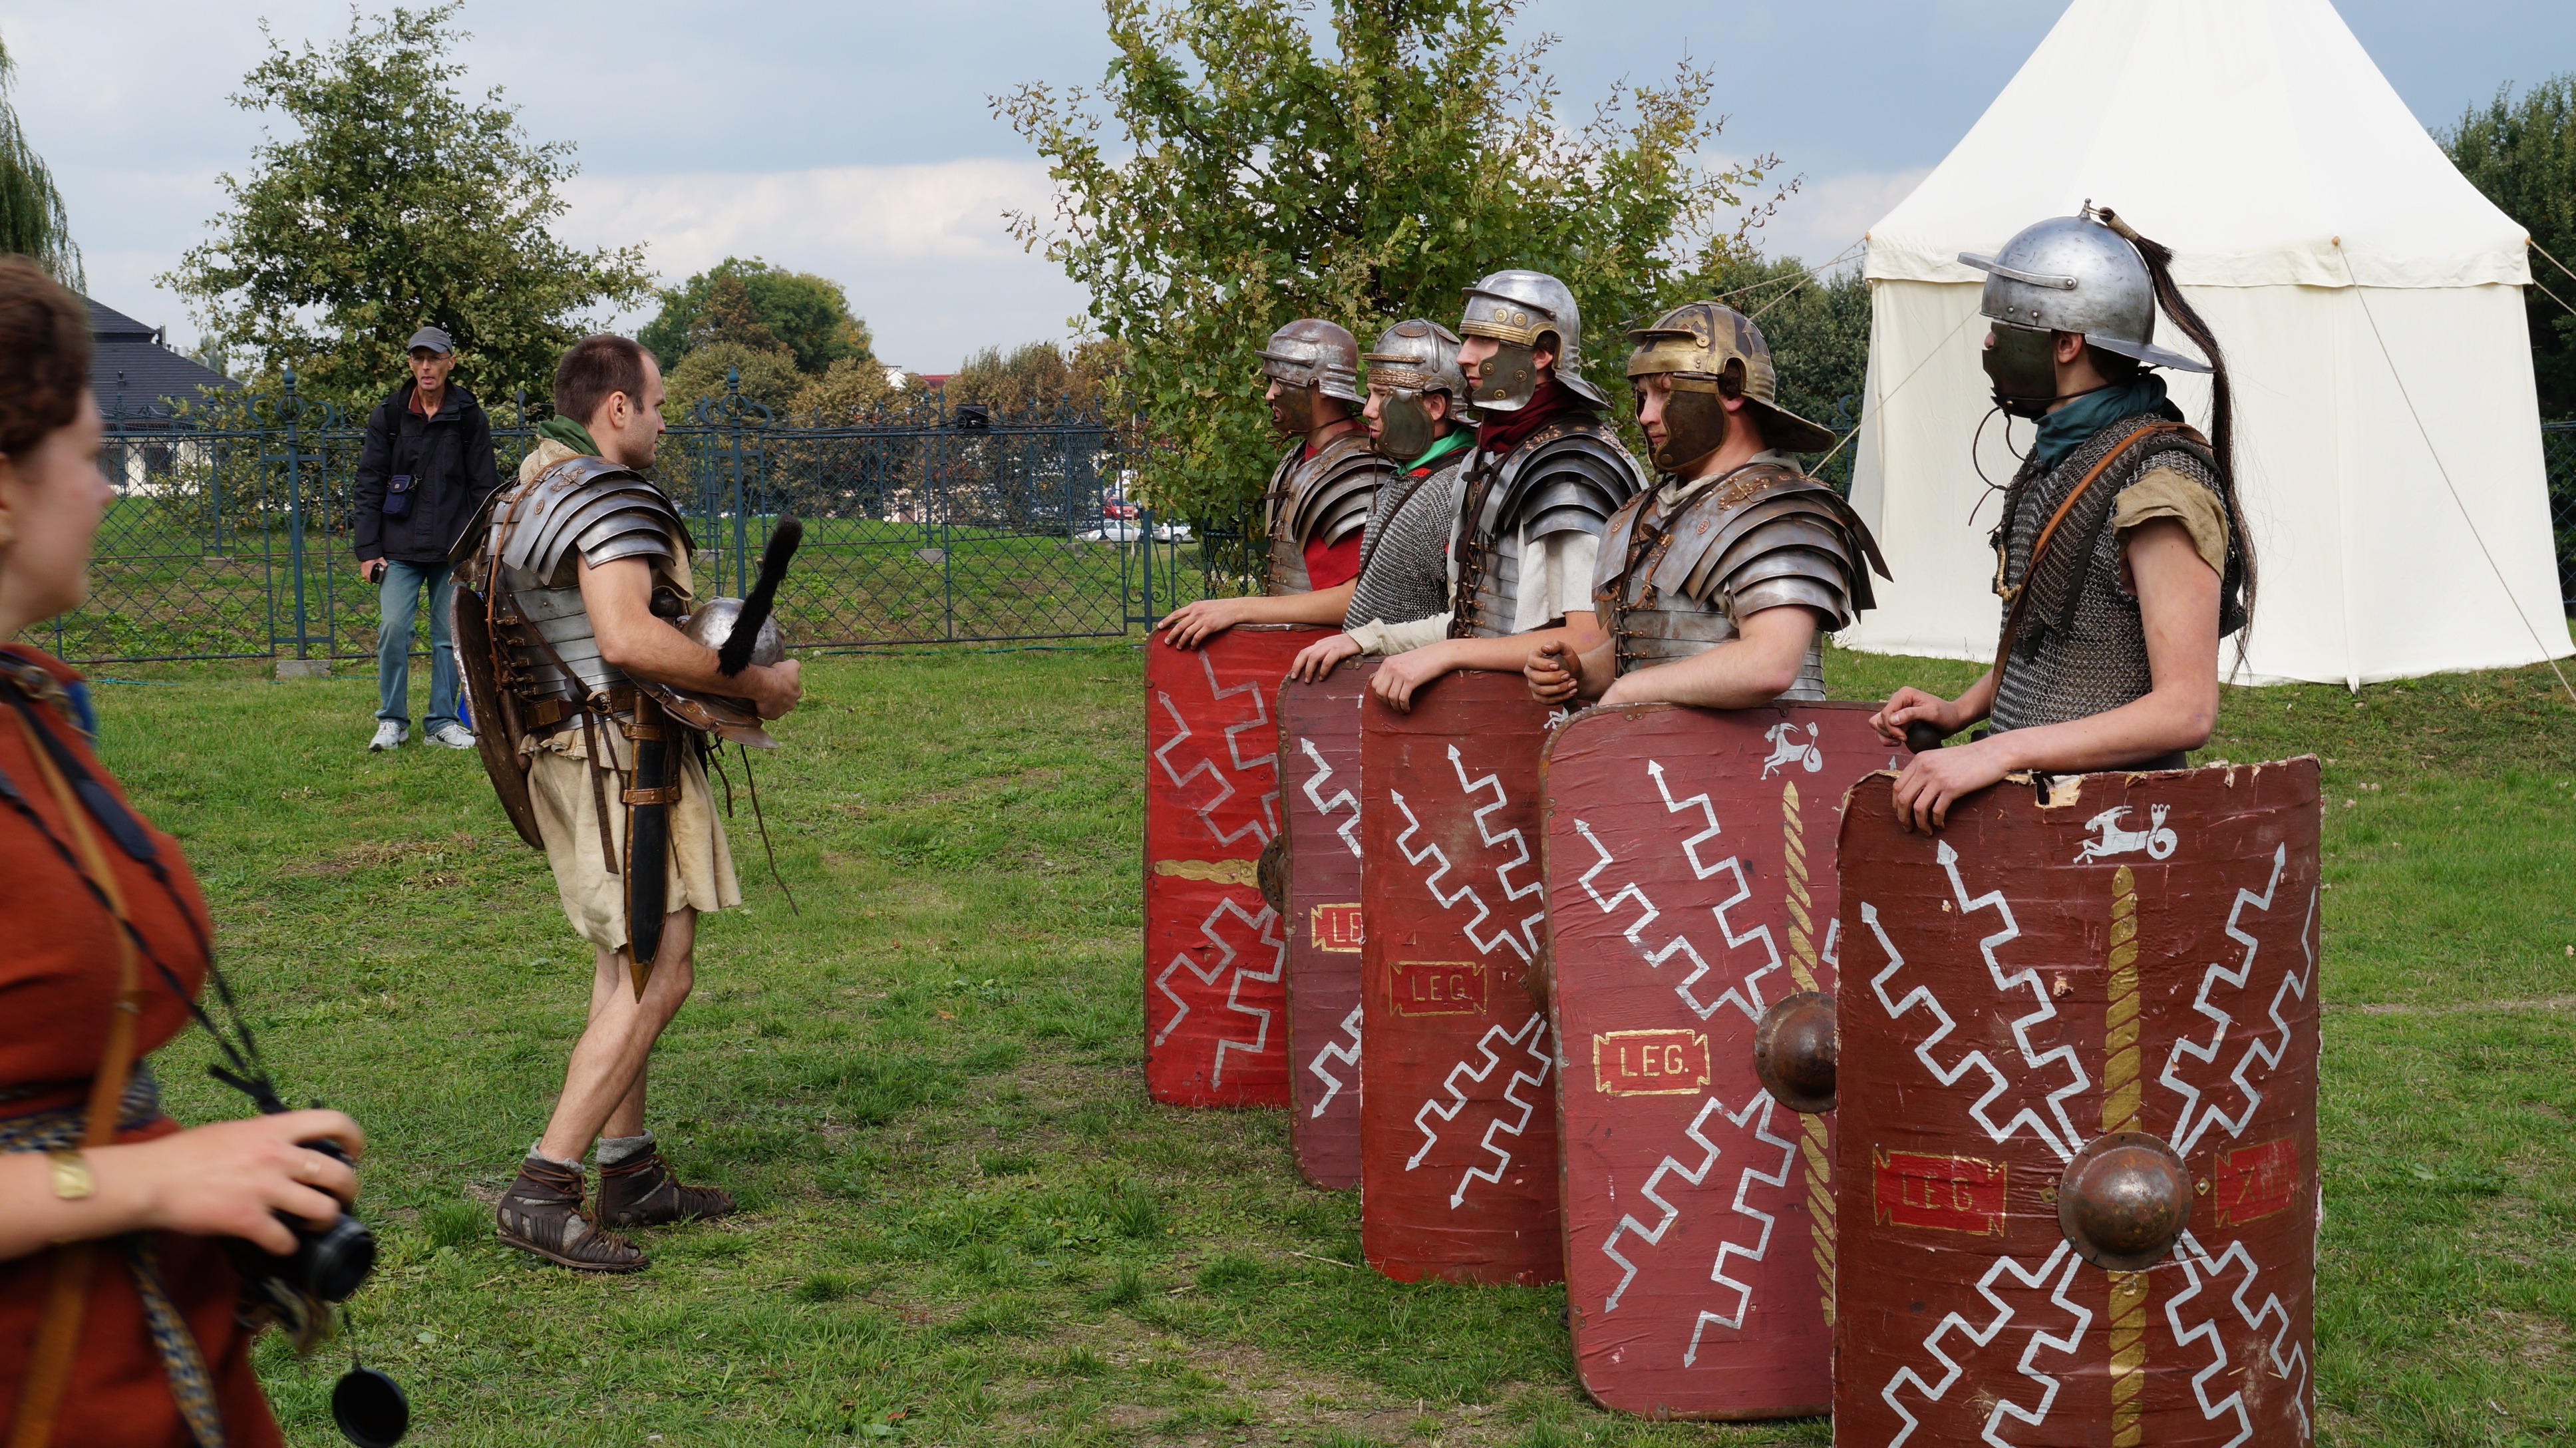
man, person, people, male, military, soldier, weapon, sword, empire, war, helmet, roman, legion, romans, armour, middle ages, troop, warrior, armor, romans legionaries, historical reconstruction, historical events, legionary